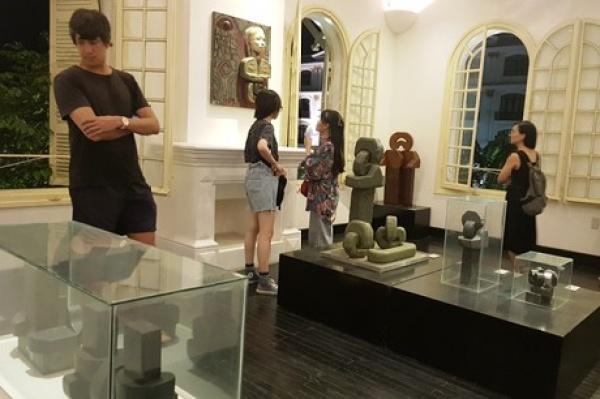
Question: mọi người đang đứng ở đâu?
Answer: mọi người đang đứng trong một viện bảo tàng